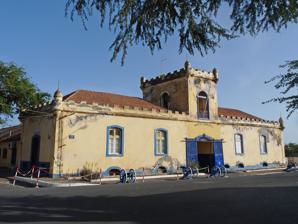
Building: Quartel Jaime Mota
Country: Unknown
Year built: 1826
Quartel Jaime Mota Av. Andrade Corvo, Praia , Cape Verde Front of the barracks of Jaime Mota Quartel Jaime Mota Cape Verde Coordinates 14°54′58″N 23°30′32″W / 14.9162°N 23.5088°W / 14.9162; -23.5088 Site history Built 1826 Quartel Jaime Mota is a historical building in the historic city centre ( Plateau ) of Praia , Cape Verde . It is situated at the southern end of Avenida Andrade Corvo , near the Presidential Palace of Cape Verde . It was built between 1823 and 1826 as a military barracks. The present structure in Neo-Manueline style dates from 1872, and was further expanded and modified in the late 19th and early 20th century. After independence, it was named after Jaime Mota, a Cape Verdean militant of PAIGC who was killed in Portuguese Guinea (now Guinea-Bissau ). An abandoned BRDM-2 tank in 2012 In 2012 it was decided that the building will be restored and house both a military museum and services of the Ministry of Defence. The Angolan Minister of Defence has agreed to cooperate in the rehabilitation works. See also List of museums in Cape Verde List of buildings and structures in Santiago, Cape Verde Notes